Asama-class cruiser

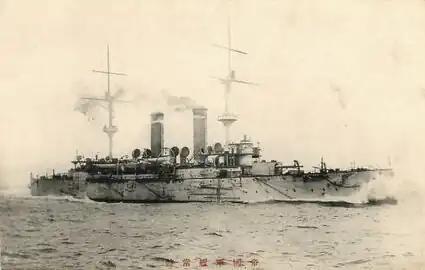
A postcard of "Tokiwa" at sea, c. 1904

"Tokiwa" rejoined the 2nd Division a few days later and the division was tasked to contain the Russian armored cruisers based at Vladivostok. It failed to do so until 13 August when the latter tried to rendezvous with the ships that attempted to breakout from Port Arthur. Unbeknownst to the Russians, Tōgō had defeated the ships from Port Arthur during the Battle of the Yellow Sea on 10 August and the Russian squadron from Vladivostok was intercepted off Ulsan, Korea by the 2nd Division. The steering of the Russian cruiser was damaged early in the battle and the Russians made several attempts to prevent the Japanese from concentrating fire on her, but were ultimately forced to abandon her to her fate. Kamimura left "Rurik" to the tender ministrations of his reinforcements and pursued the two remaining Russian ships for a time before breaking off pursuit prematurely based on an incorrect report that his flagship had expended most of her ammunition. "Tokiwa" only suffered three men wounded during the battle.